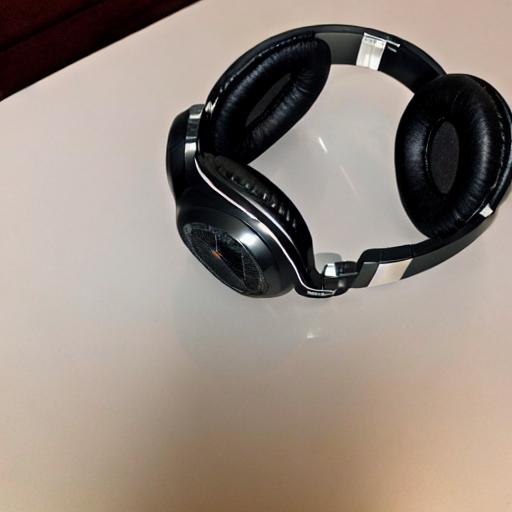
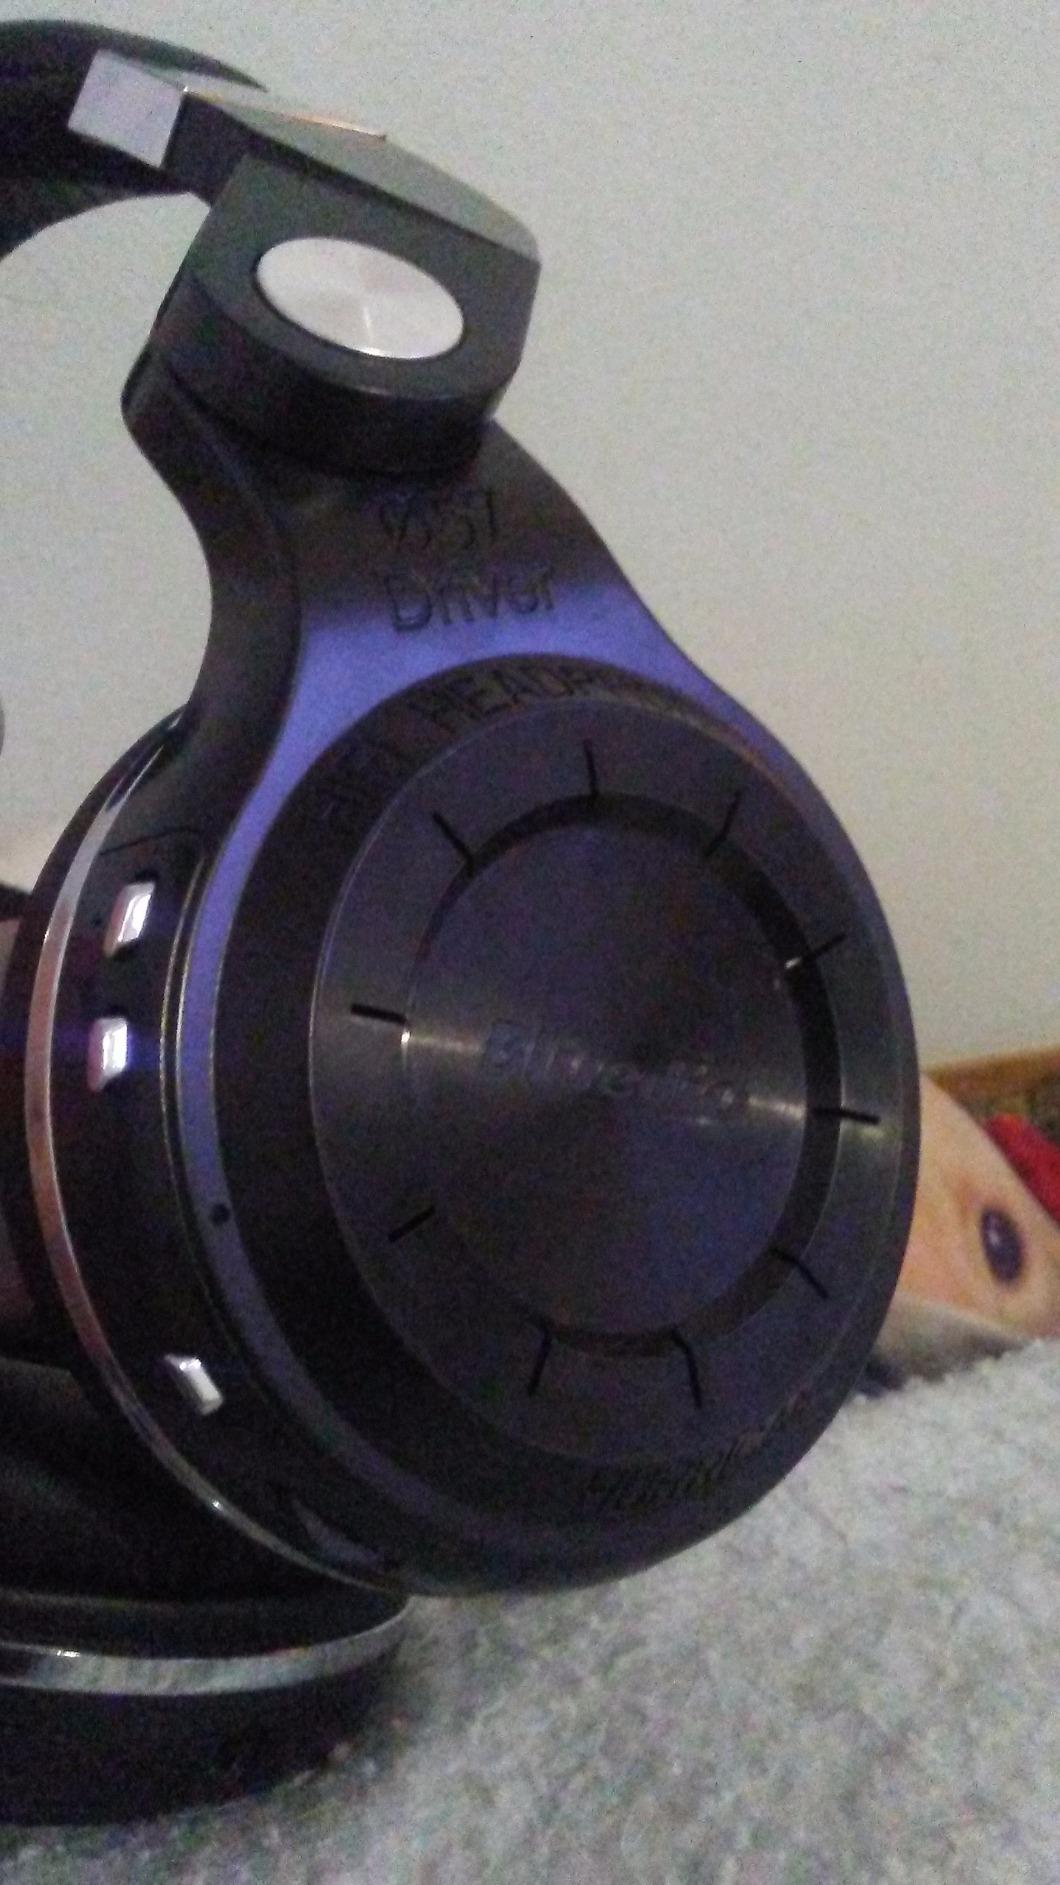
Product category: headphones
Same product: no